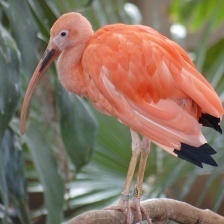
Species: SCARLET IBIS
Scientific name: EUDOCIMUS RUBER